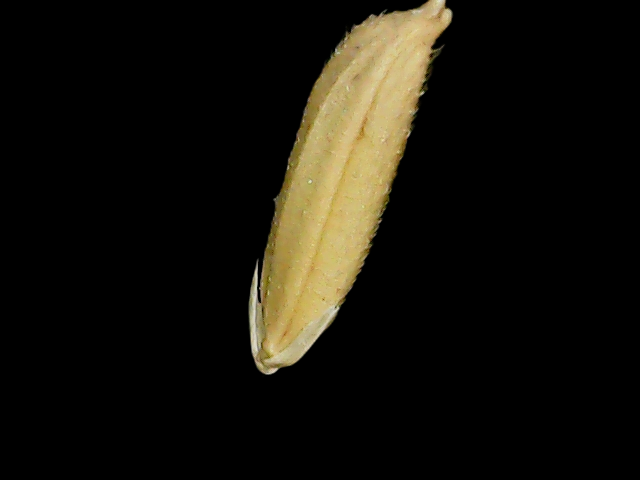
Rice variety: Binadhan07